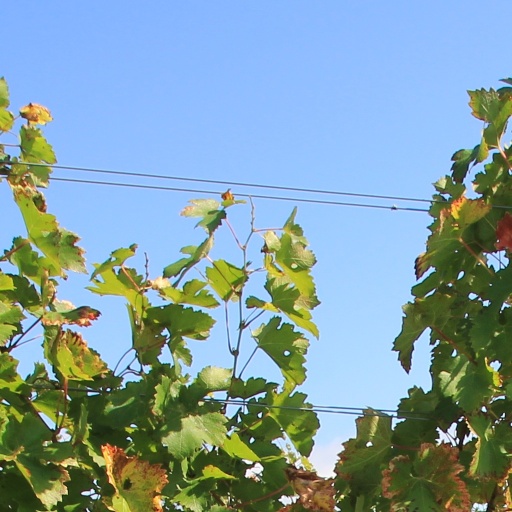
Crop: grape